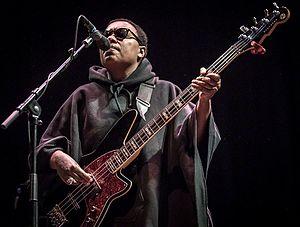
Meshell Ndegeocello, de son vrai nom Michelle Lynn Johnson, née le 29 aout 1968 à Berlin, est une chanteuse, rappeuse et musicienne américaine. Elle est bien accueillie par la presse spécialisée pendant sa carrière et compte dix nominations aux Grammy Awards. Elle est créditée pour avoir « lancé le mouvement neo-soul. »